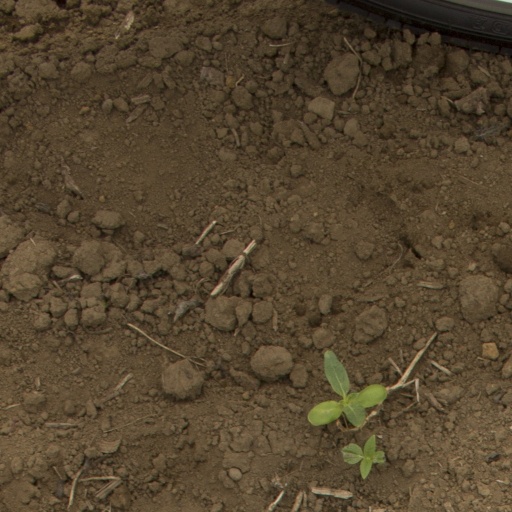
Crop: Jerusalem artichoke